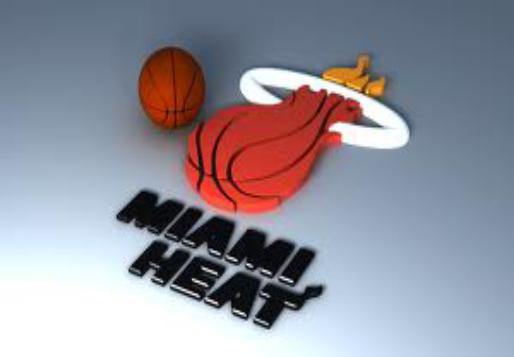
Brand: Heat-2
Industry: Clothes